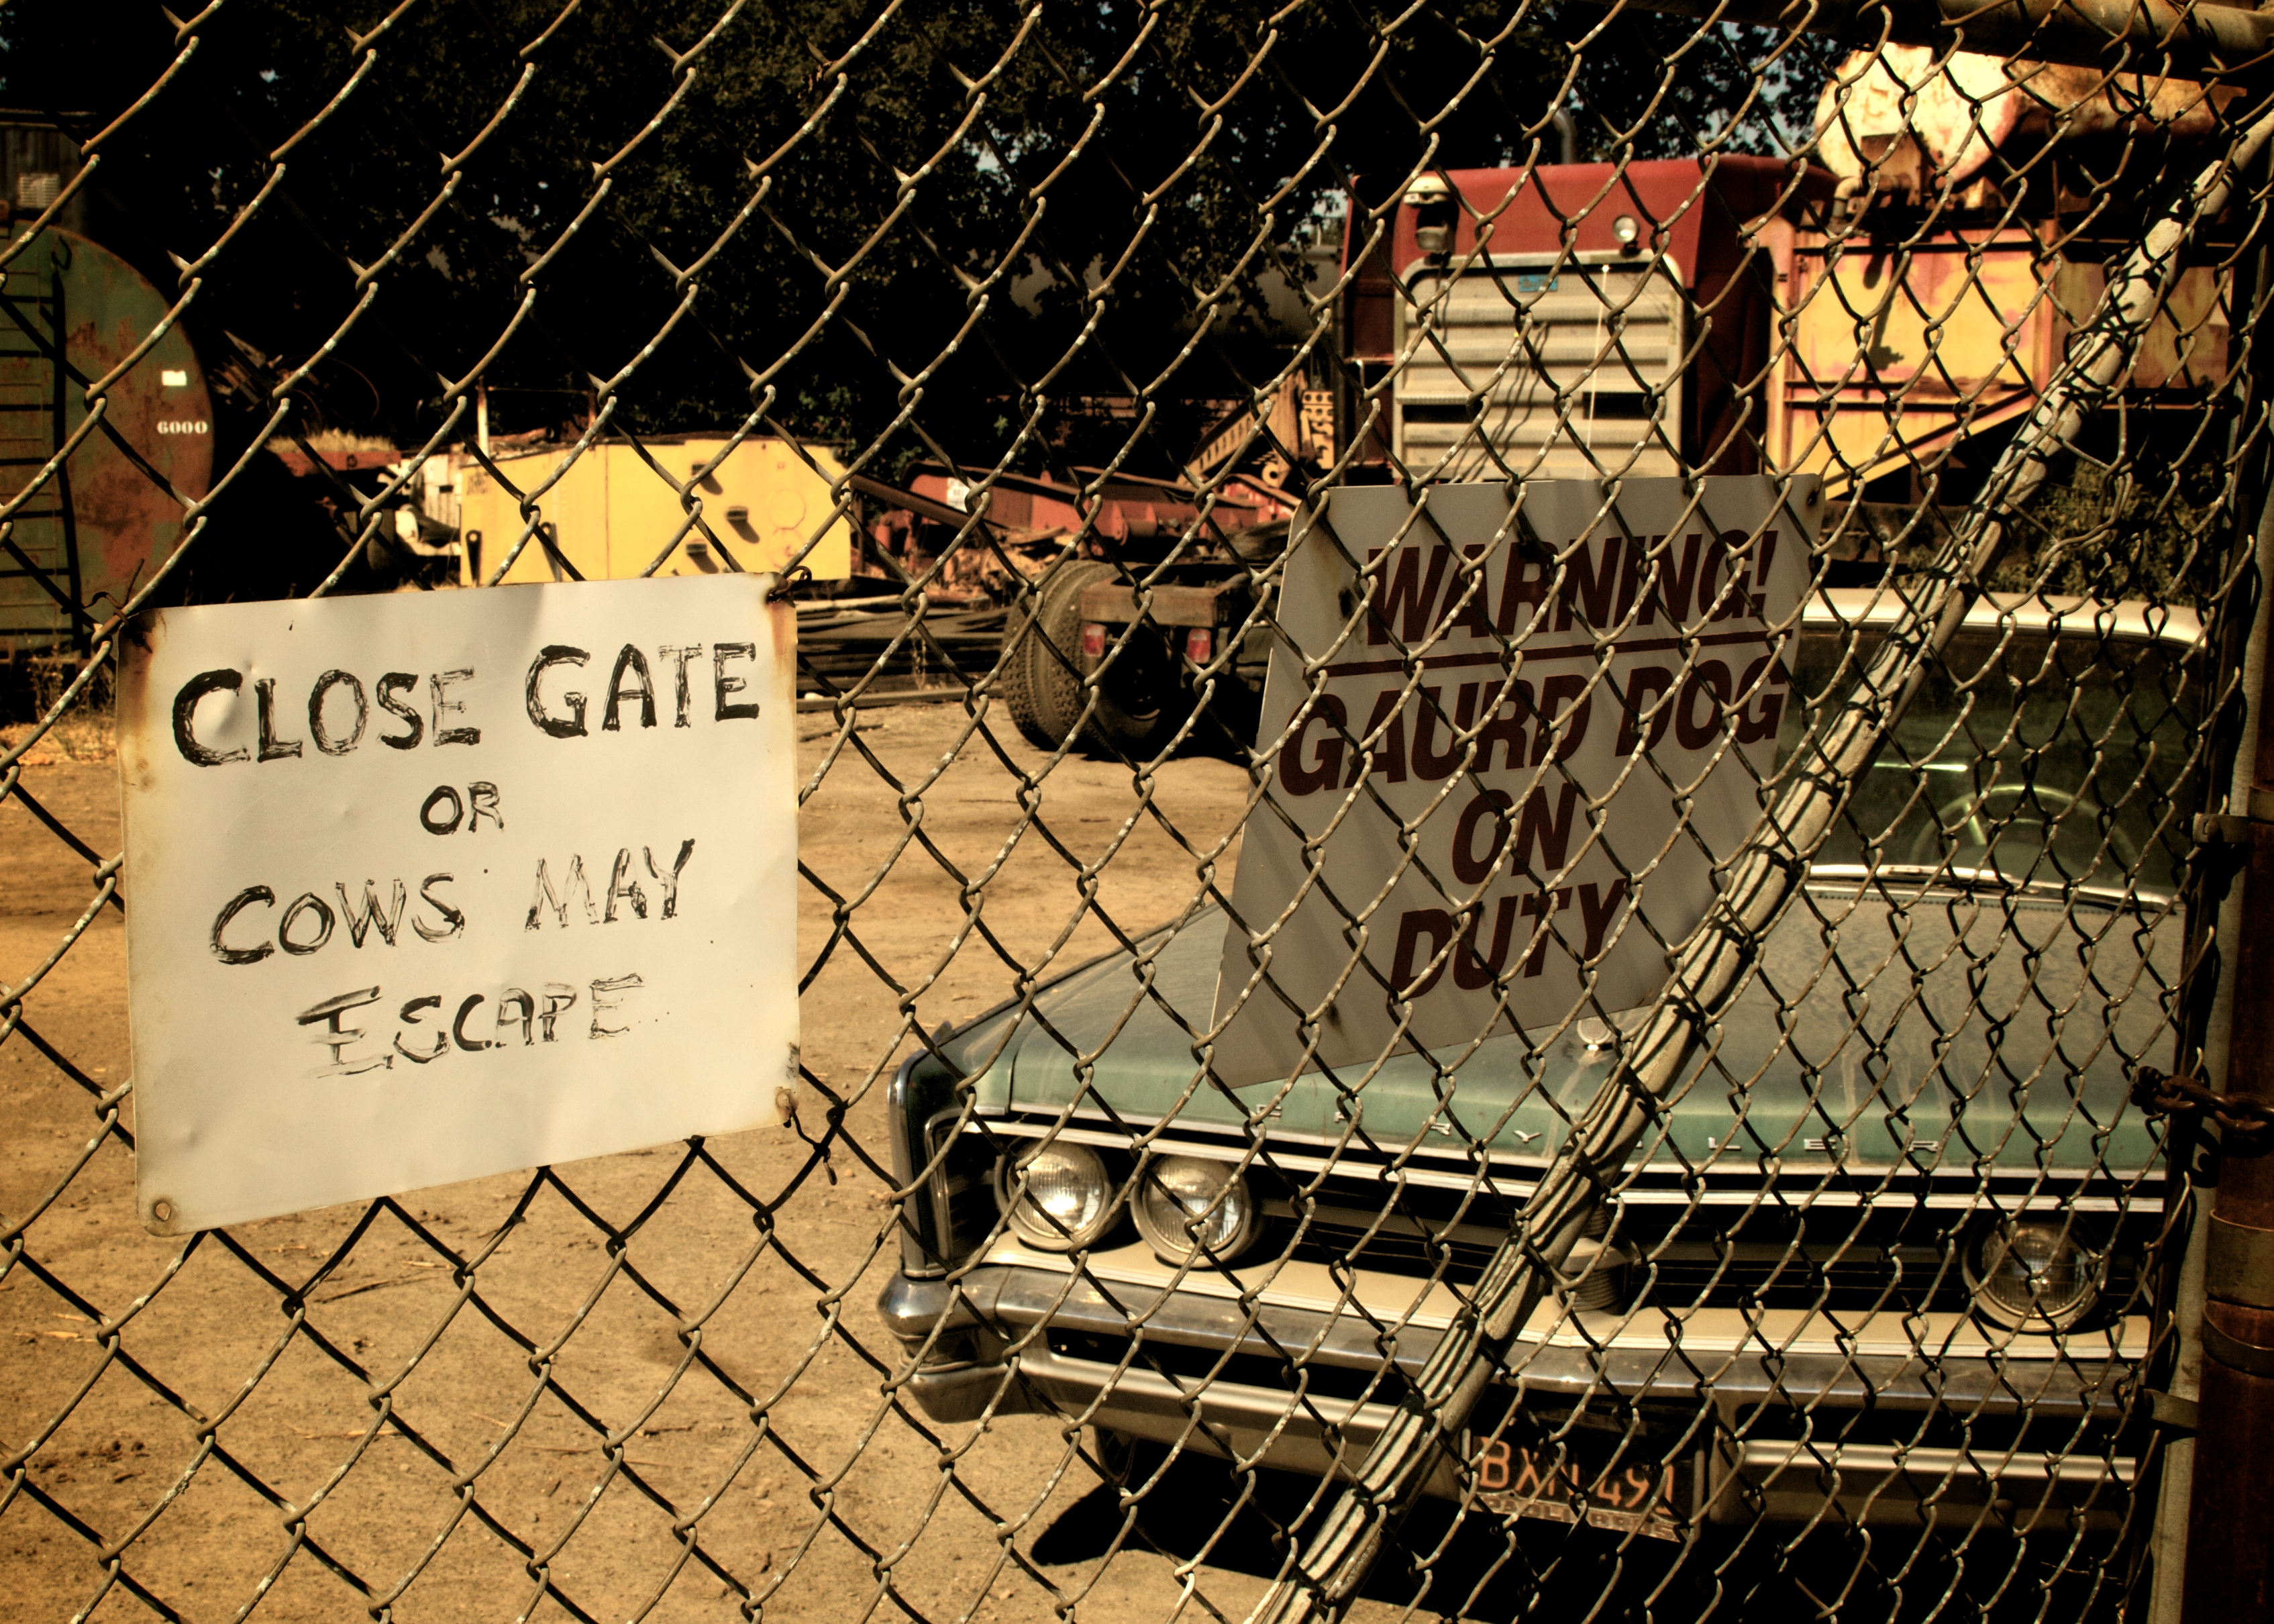
fence, car, sign, junk, west, sacramento, screenshot